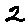
Label: 2